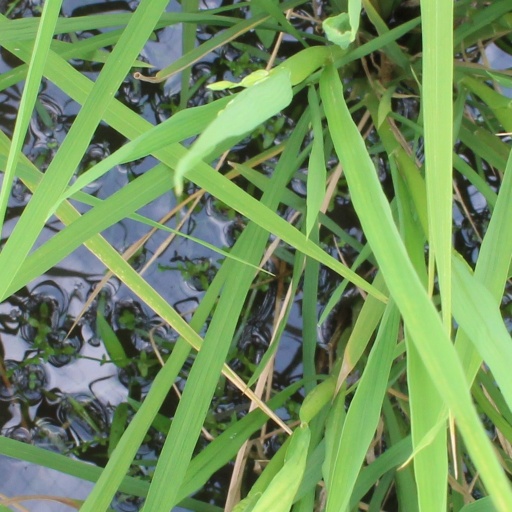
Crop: rice